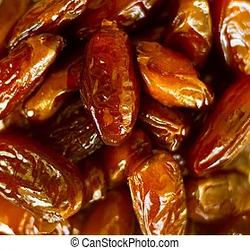
Label: Dates